New York City Subway stations

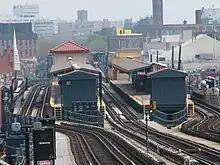
The Bay Parkway station on the West End Line. The track in the middle is a bi-directional express track

Almost everywhere express trains run, they run on the inner one (of 3) or two (of 4) tracks. Local trains run on the outer two tracks. In a 3-track configuration, the center track can be used toward the center of the city in the morning and away from the center in the evening, though not every 3-track line has that express service.